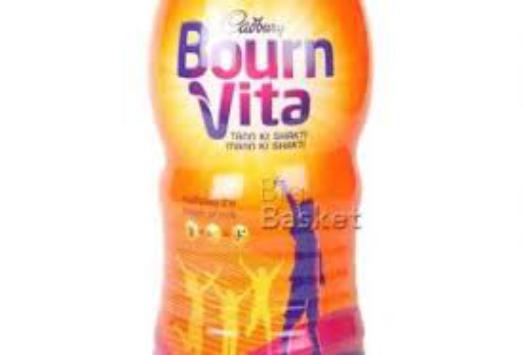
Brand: Bournvita
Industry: Food